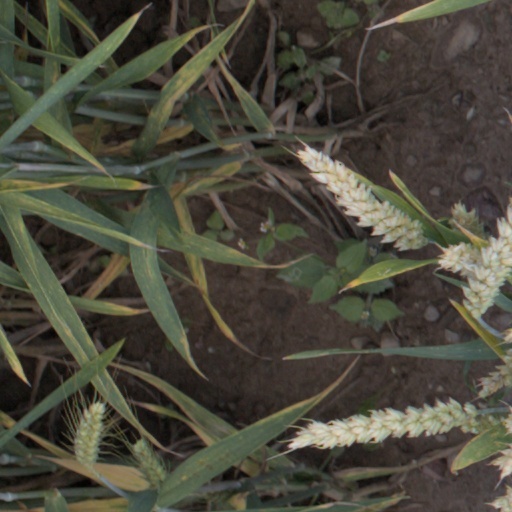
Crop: wheat